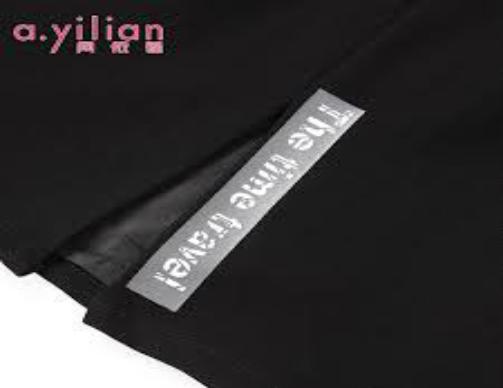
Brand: Ayilian
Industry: Clothes